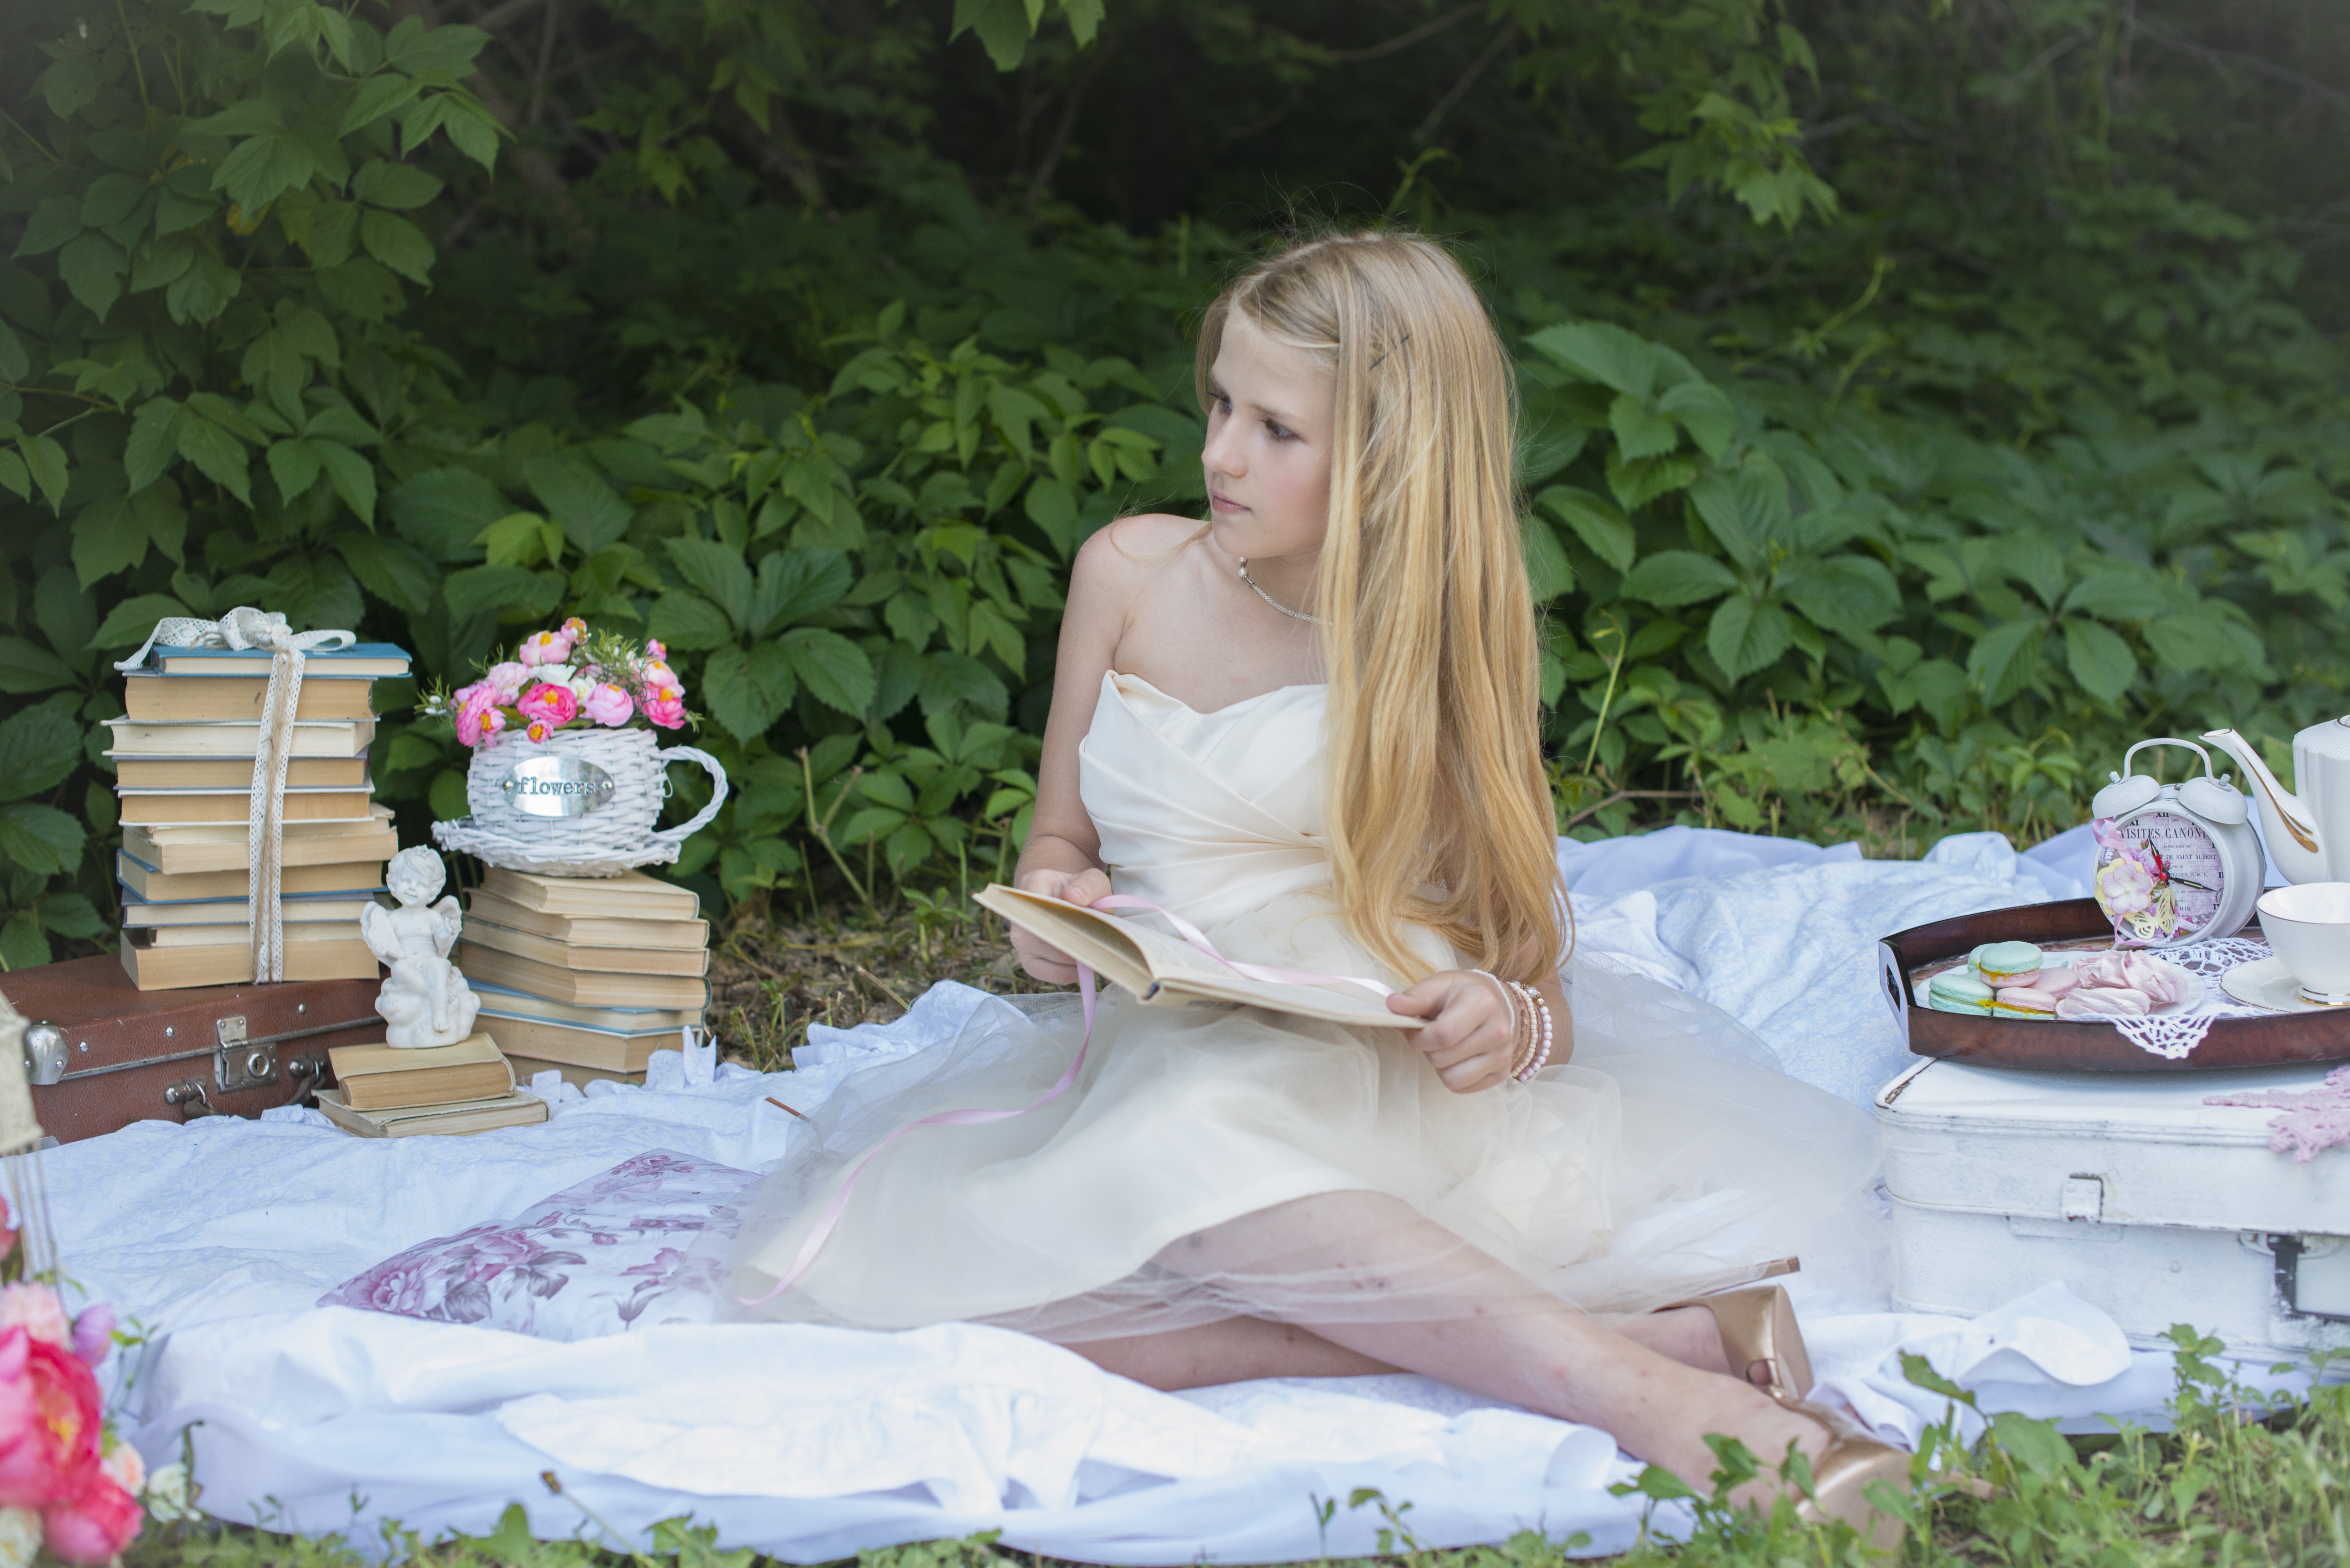
nature, girl, woman, flower, summer, vacation, model, wedding, bride, white dress, stroll, picnic, outdoors, ceremony, girls, dress, happiness, sweets, beauty, beautiful, image, posture, mood, greens, green leaves, tea party, on the nature